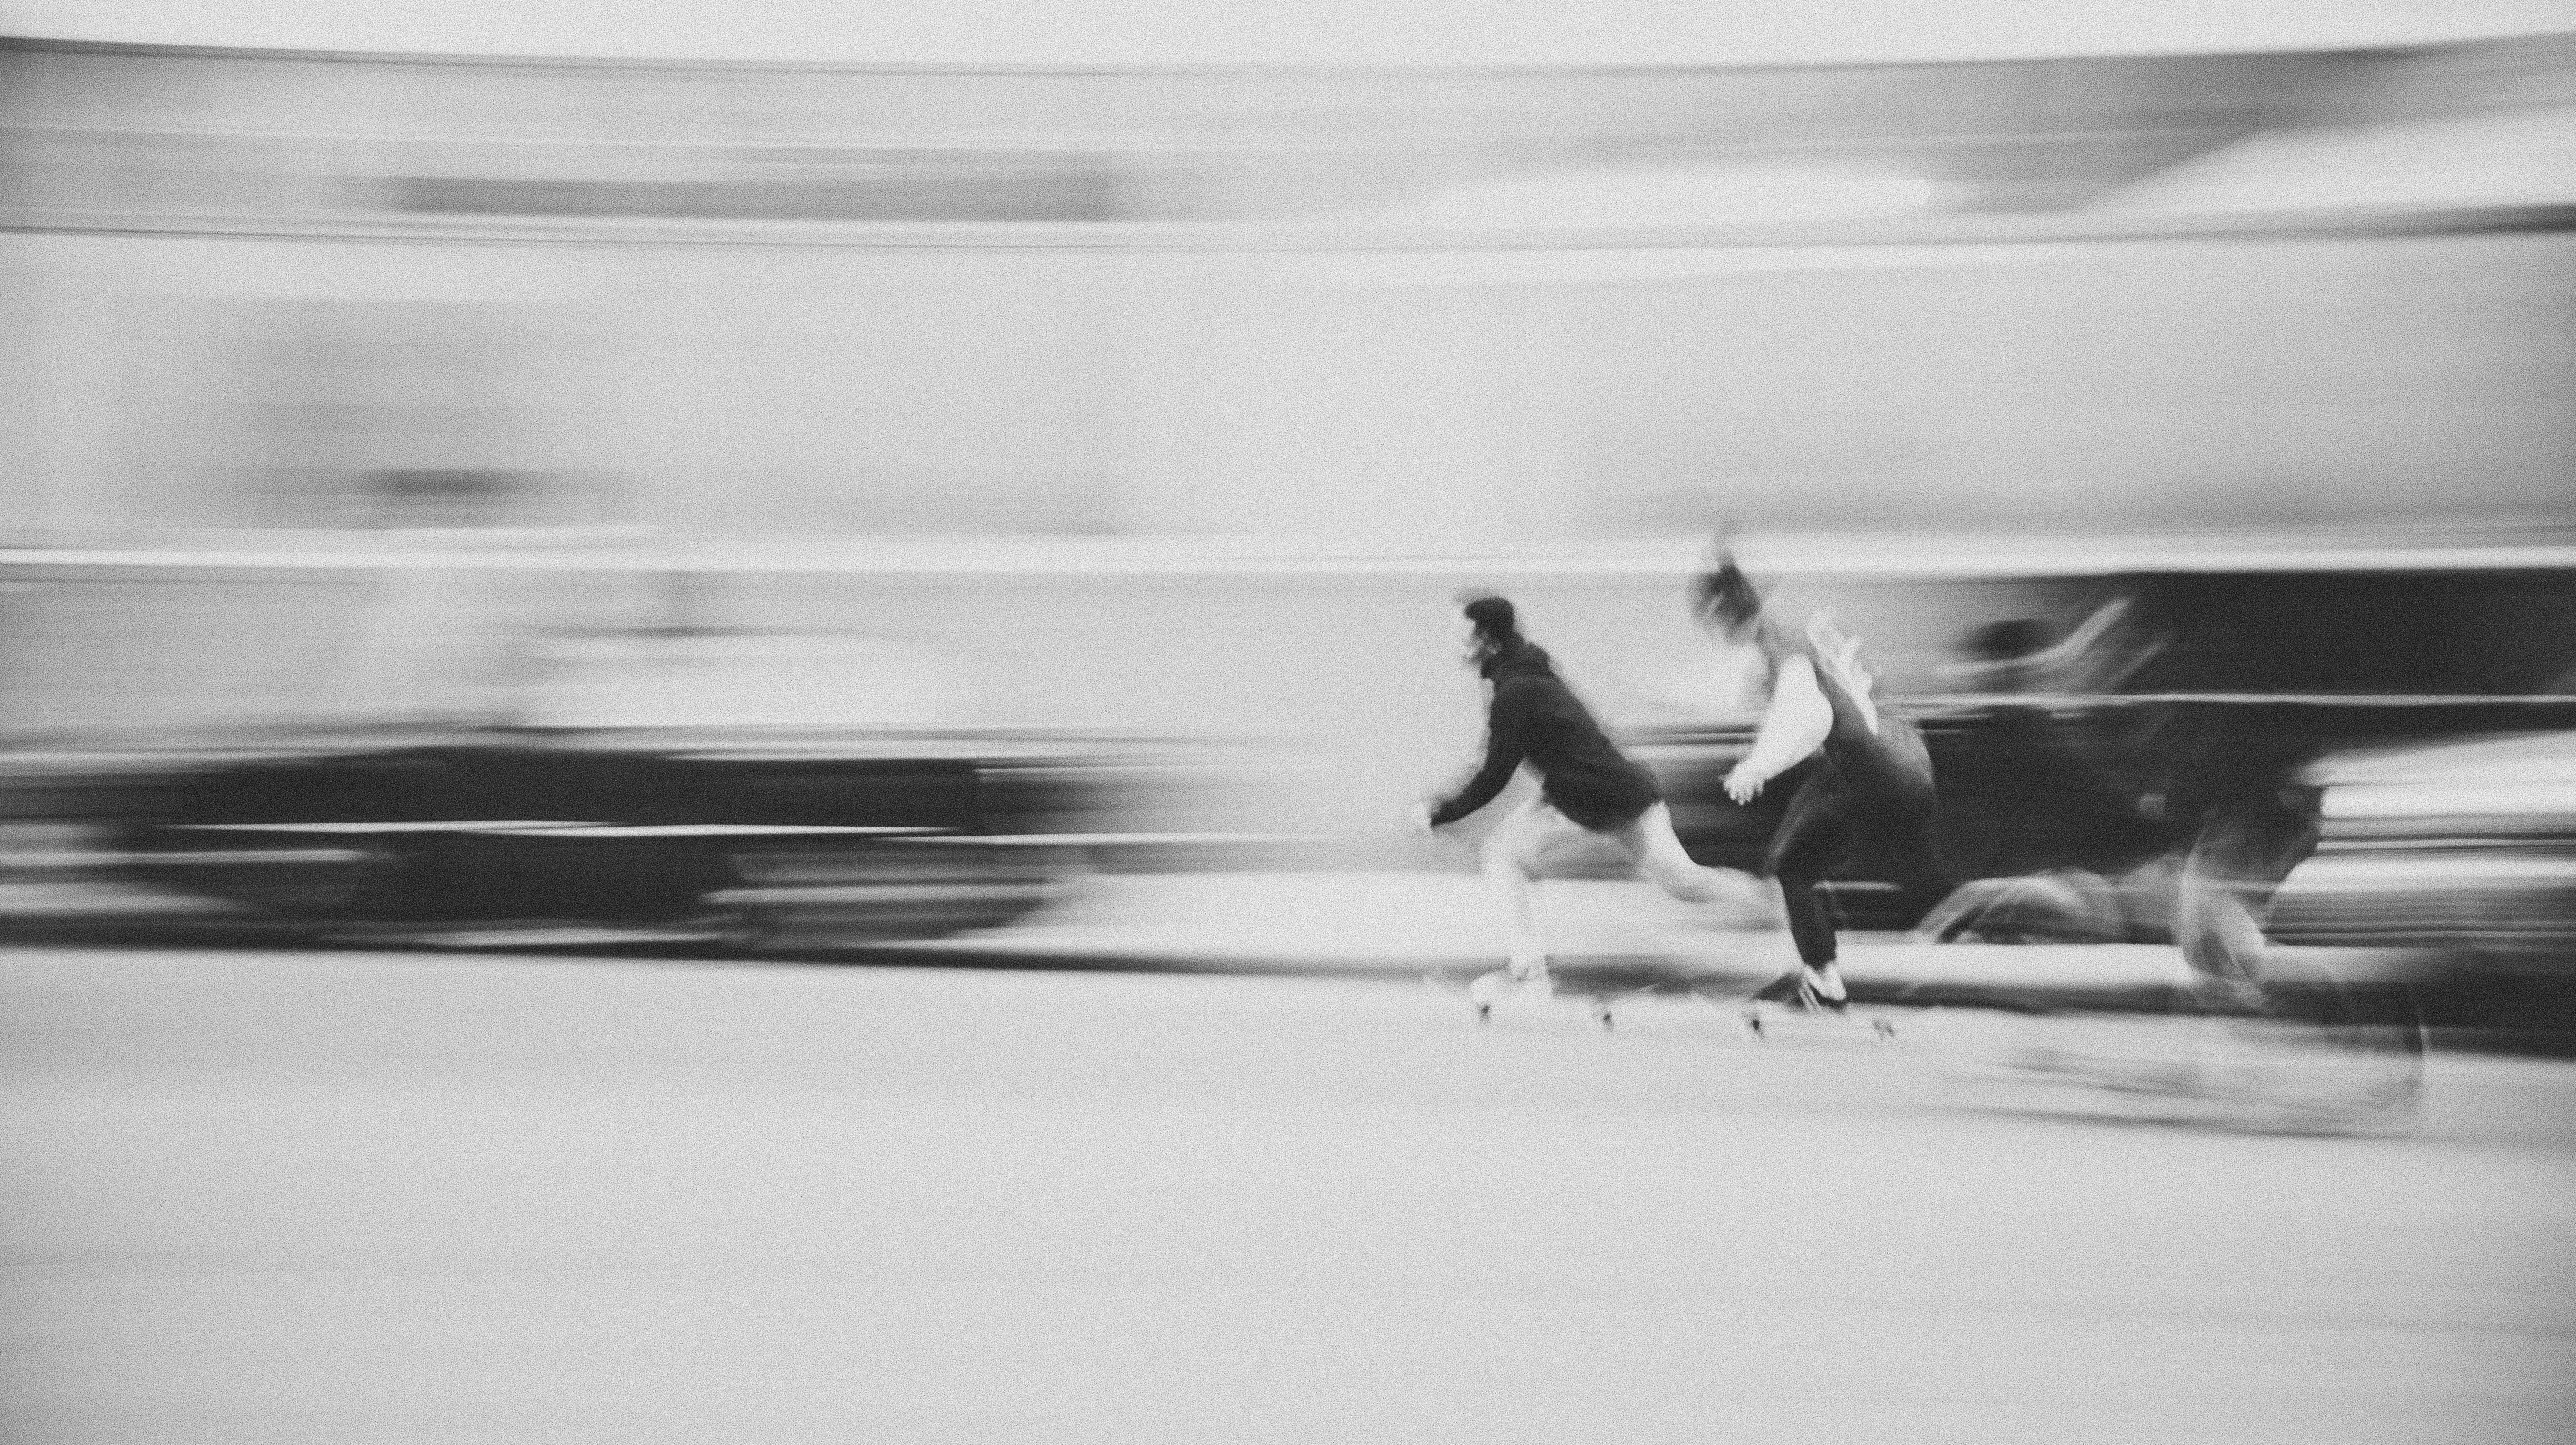
wing, black and white, white, photography, black, monochrome, monochrome photography